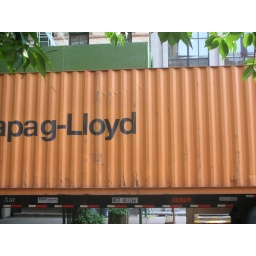
the container that came by boat all the way from a quiet german town where the window factory is located